Keppel FM

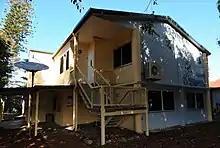
Keppel FM studio at Yeppoon Community Centre, 2022

The station underwent a further rebranding in 2019, renaming itself Keppel FM (stylised as KeppelFM).